Paul von Lettow-Vorbeck

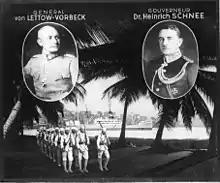
General von Lettow-Vorbeck and colonial Governor Heinrich Schnee

Though casualties were high, Lettow insisted his commanders engage British forces, though they offered few enticing targets. This forced him to conduct raids into British East Africa (later Kenya, Uganda, and Zanzibar), targeting forts, railways, and communications, still hoping to force the "Entente" to divert manpower from the main theatre of war in Europe. Realizing the critical needs of guerrilla warfare, he used everything available to him to keep his troops supplied.